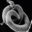
Label: worm